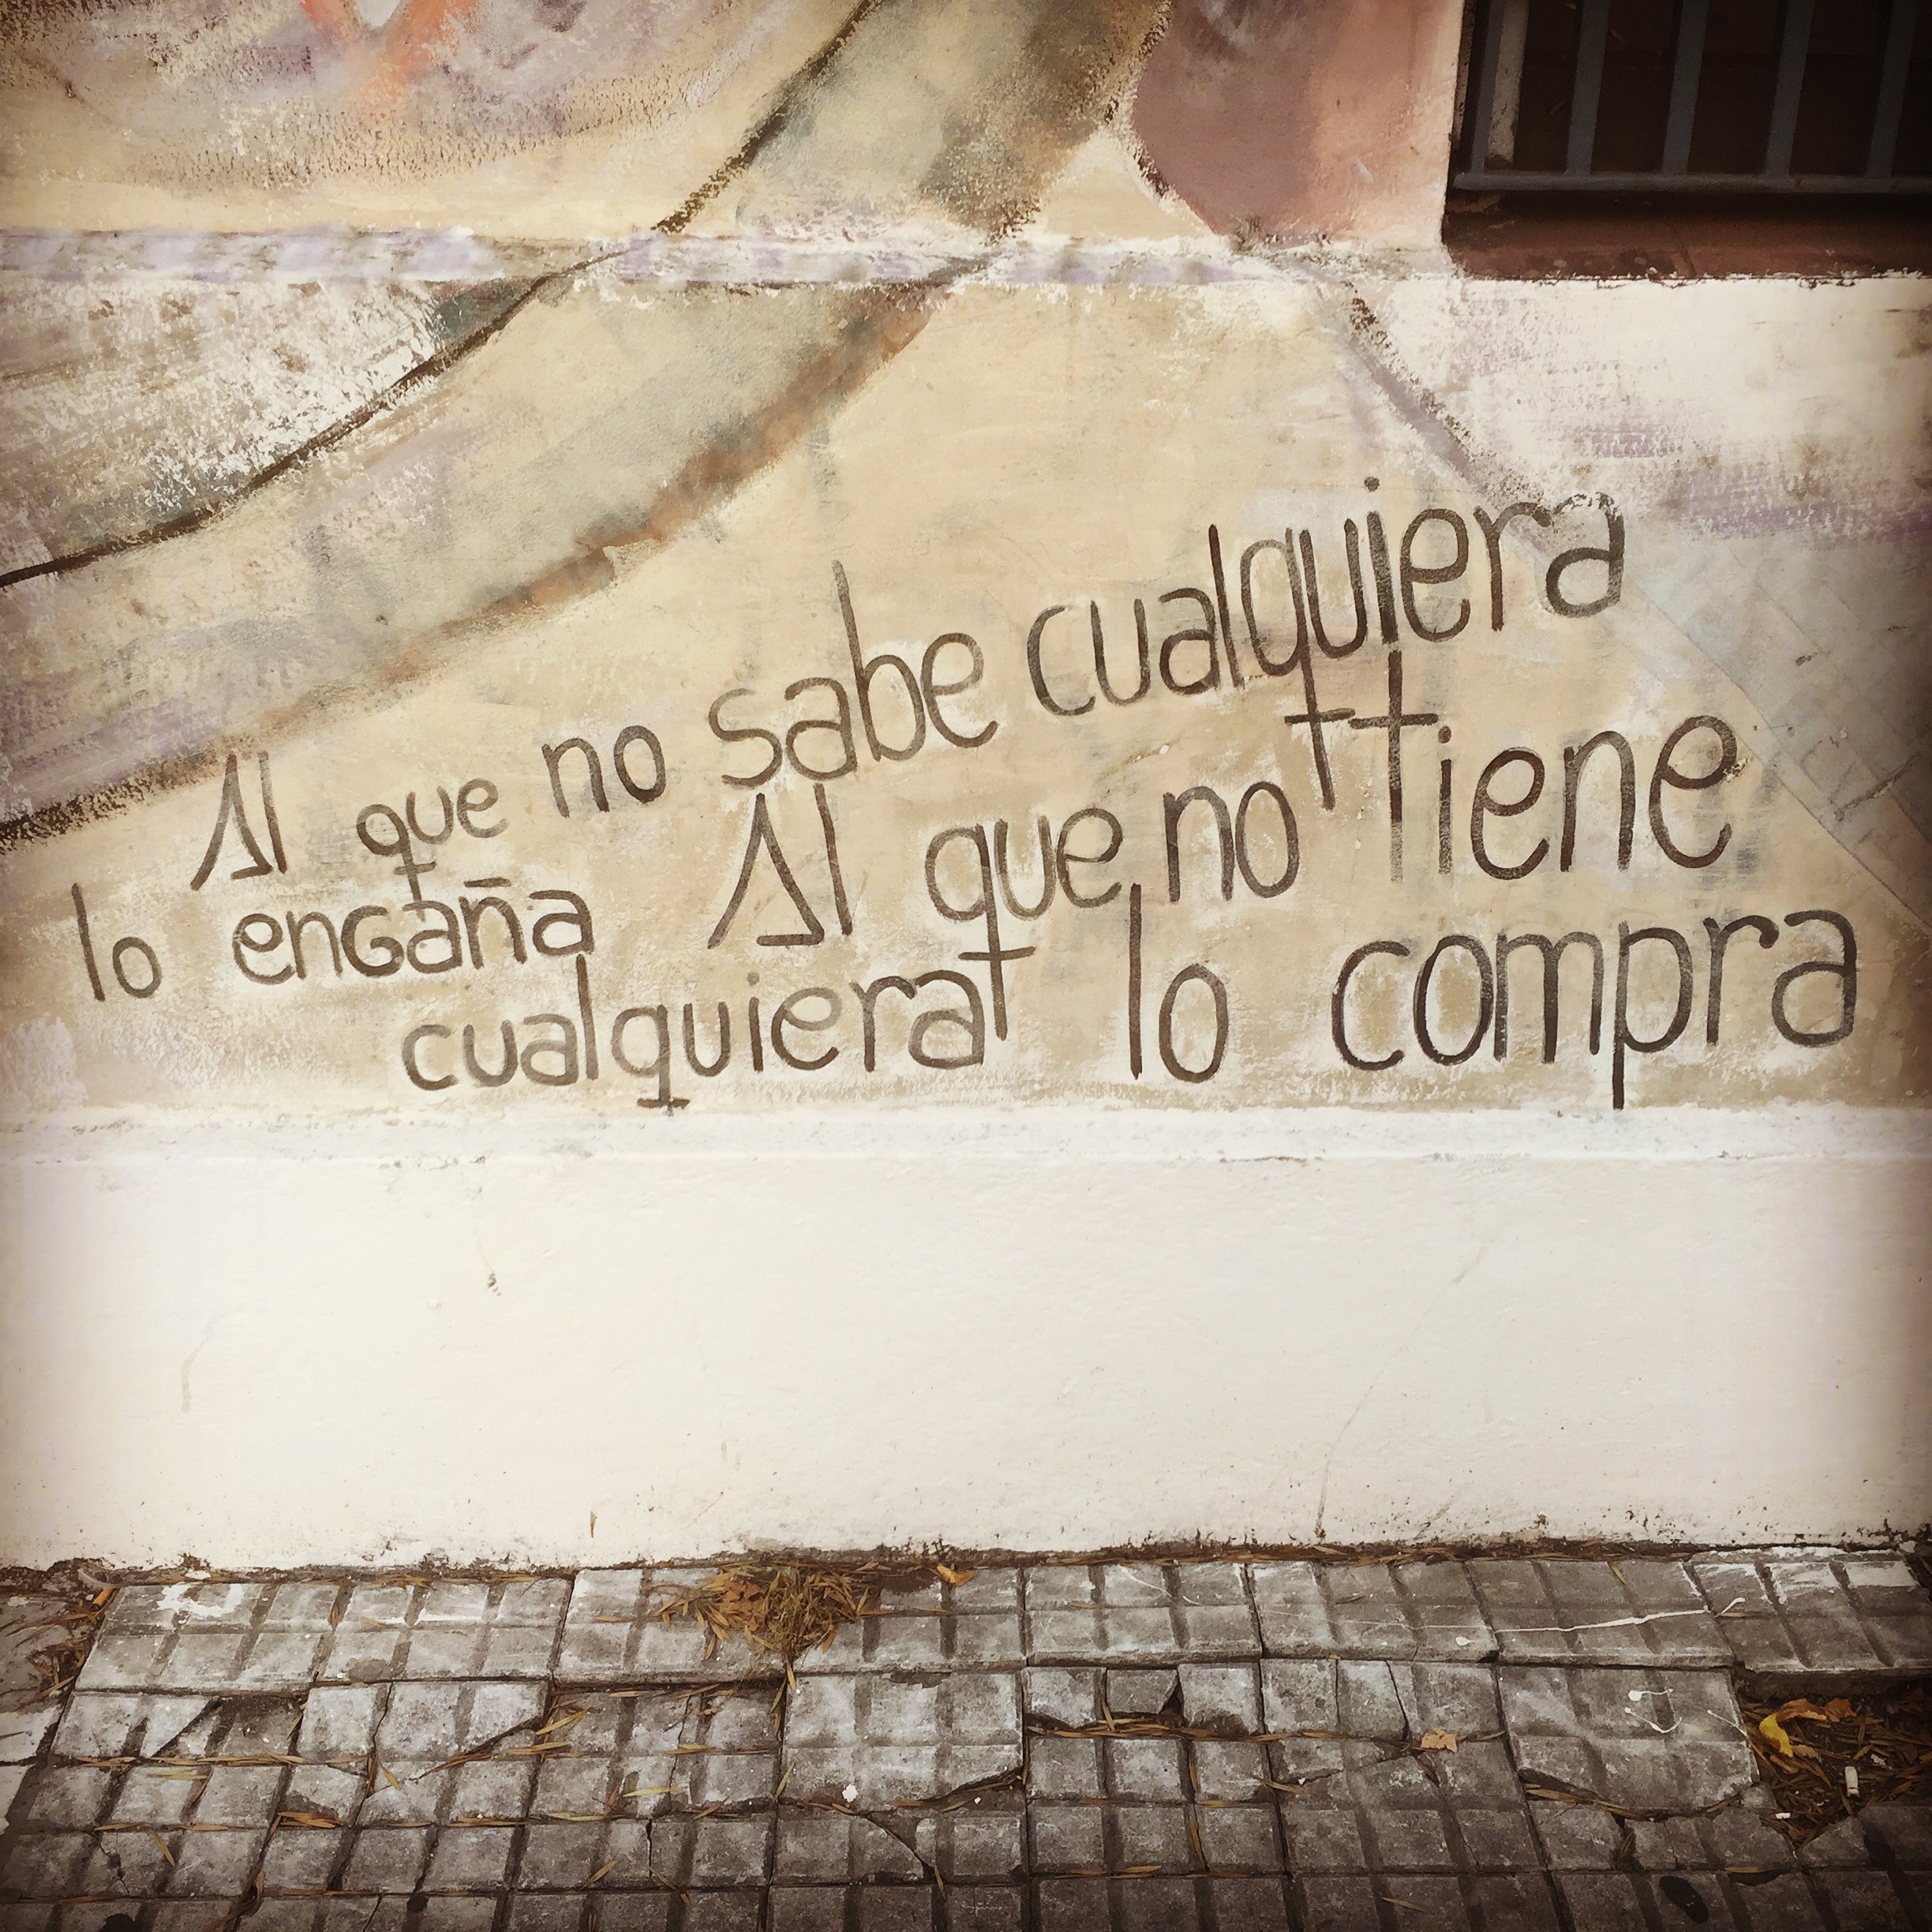
iphone, urban, wall, graffiti, art, temple, history, iphoneography, project365, squareformat, rodrigoparedes, iphone6plus, 072, ancient history